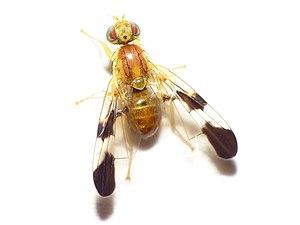
Trypeta est un genre de diptères brachycères de la famille Tephritidae. Selon Ho‐Yeon Han de l'Université de Yonsei, ce genre regroupe 46 espèces principalement distribuées au sein des régions paléarctique et indomalaise, quelques-unes étant néarctiques. Son espèce-type est Trypeta artemisiae. Historiquement, un grand nombre d'espèces originellement sous ce genre ont été déplacées au sein du genre Tephritis.